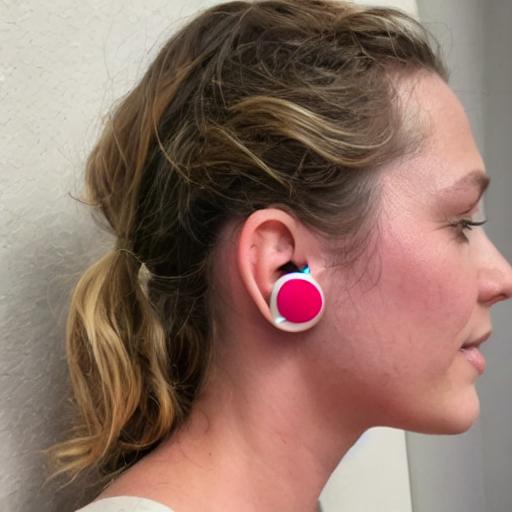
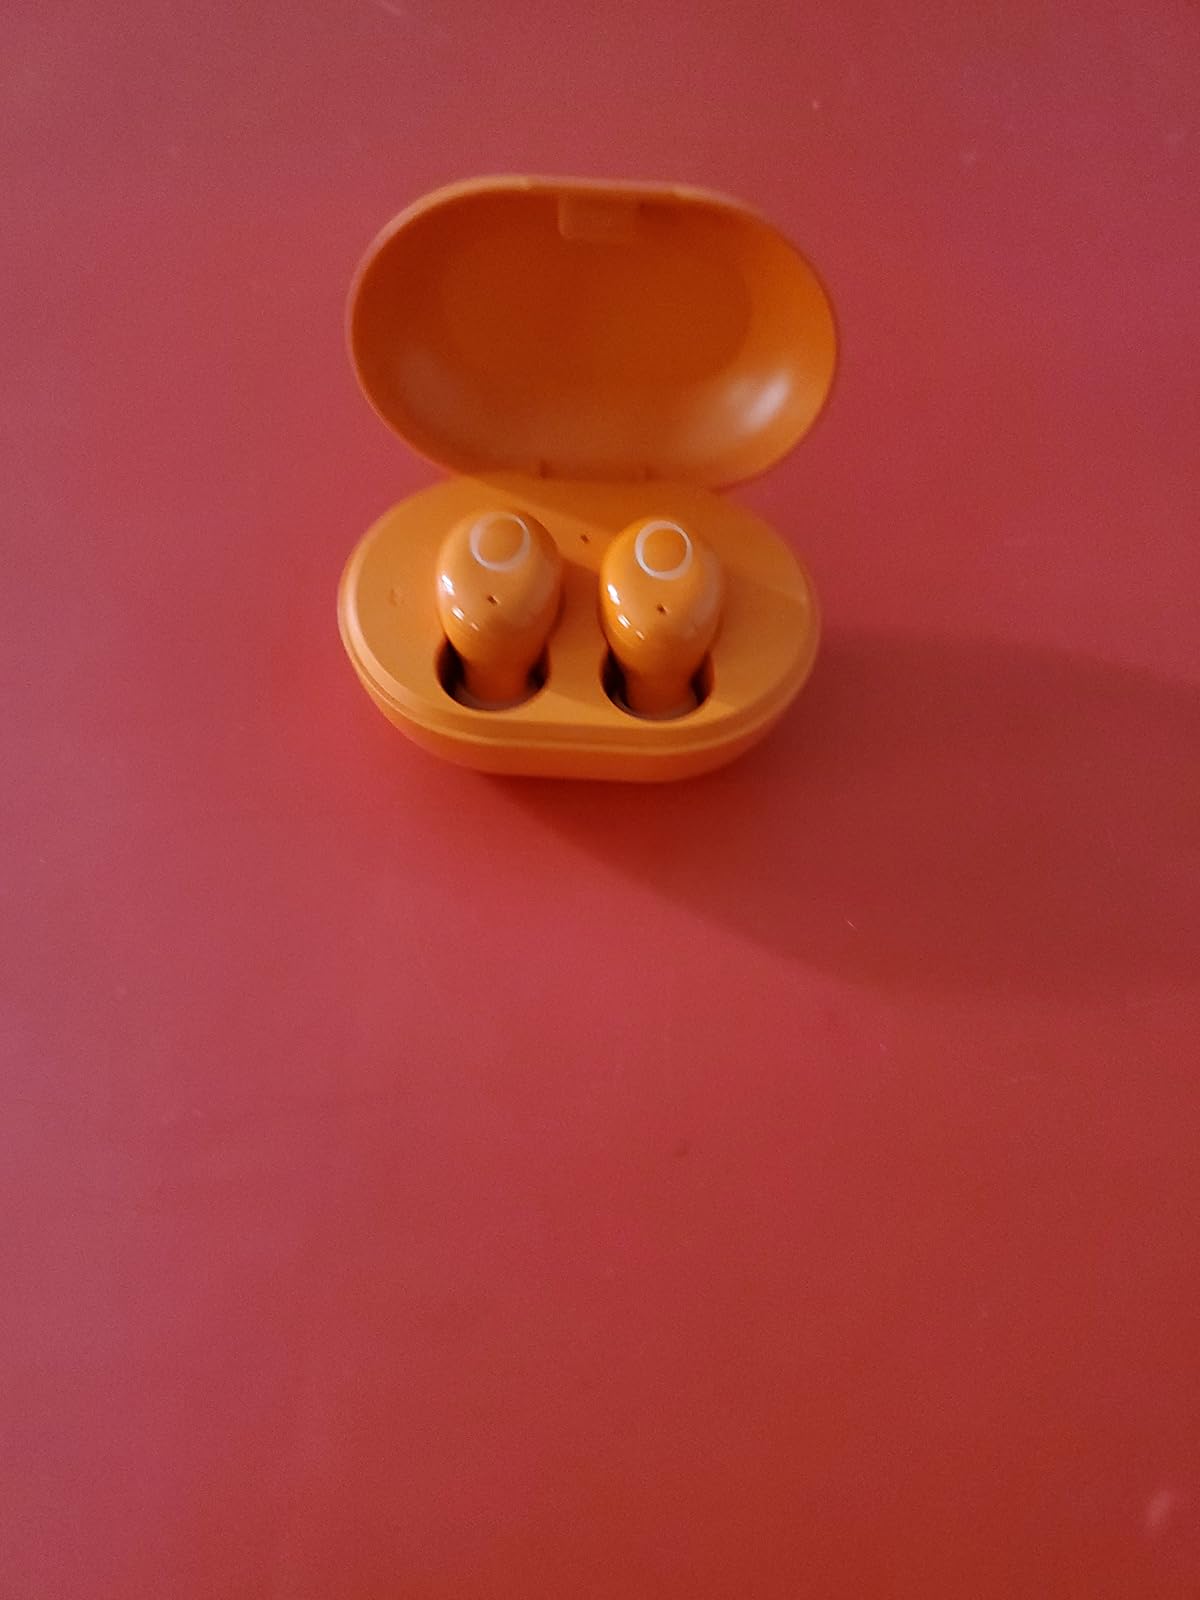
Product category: earbuds
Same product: no